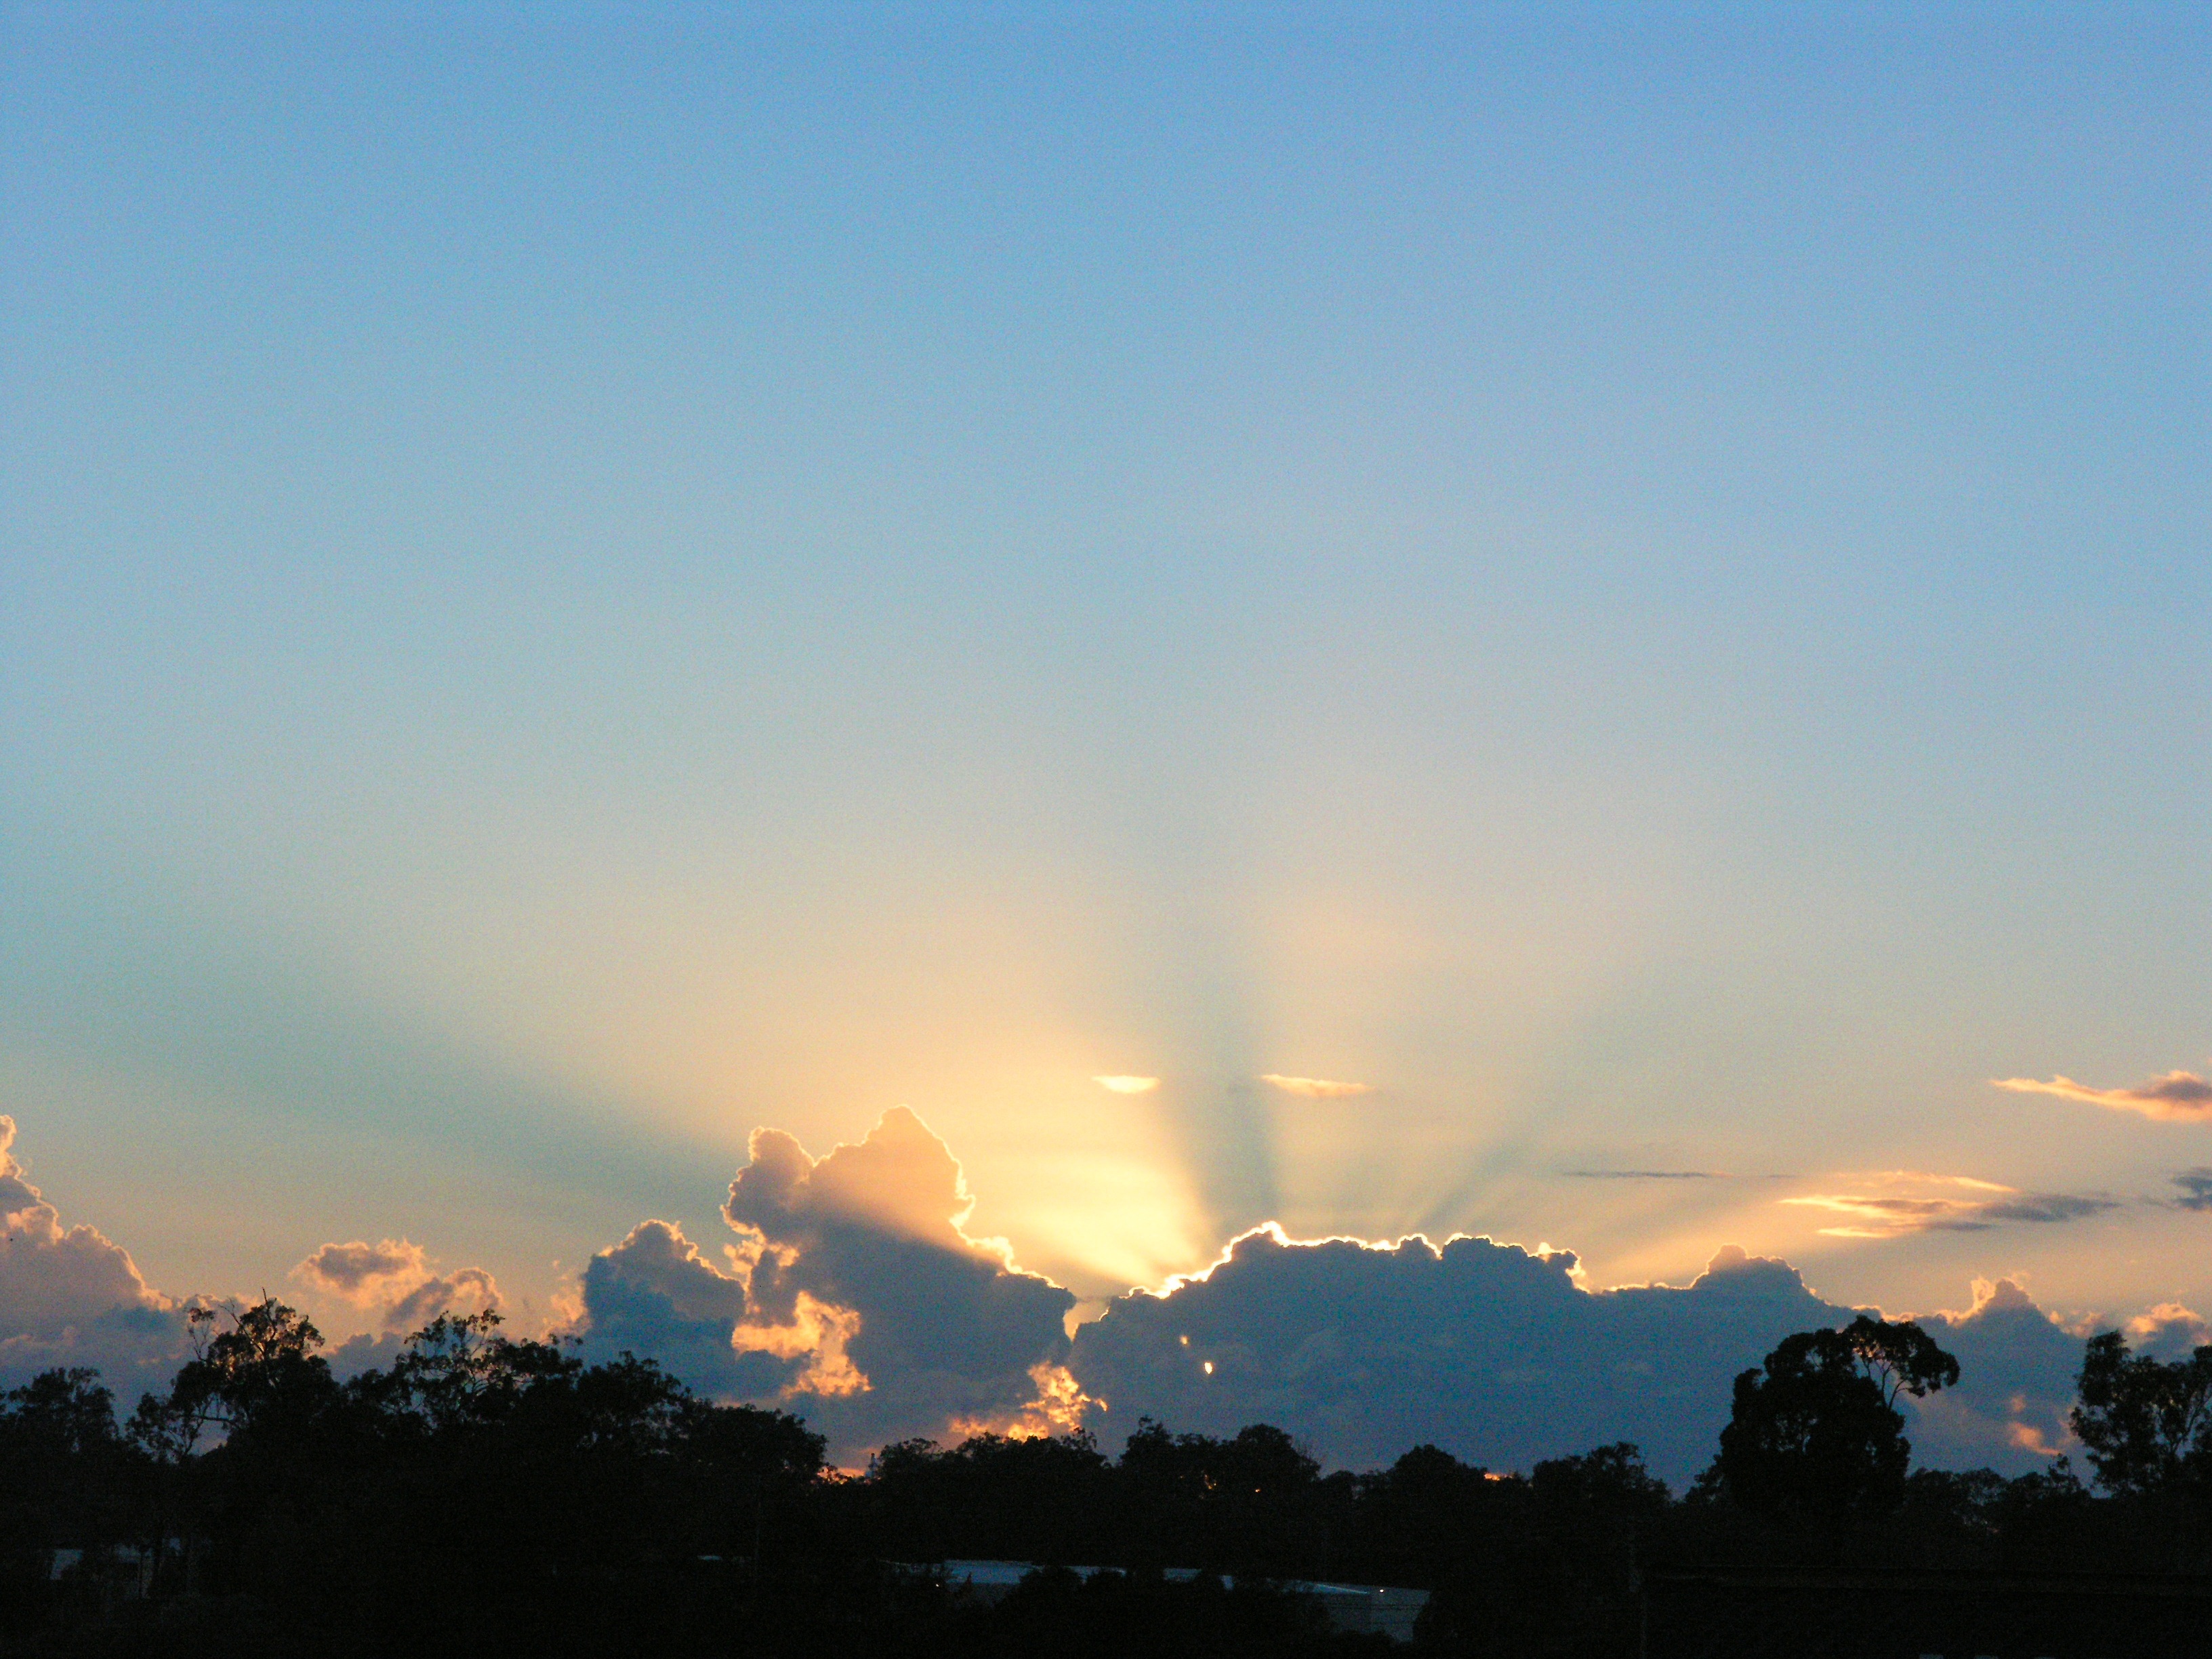
horizon, cloud, sky, sun, sunrise, sunset, field, sunlight, morning, dawn, atmosphere, dusk, idyllic, evening, orange, rising sun, corona, relaxation, sunrays, dramatic, sunbeams, crepuscular, afterglow, atmospheric phenomenon, red sky at morning